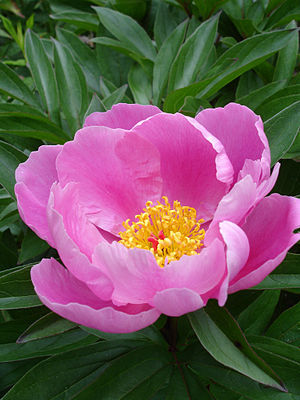
Pæon-familien
Silke-Pæon (Paeonia lactiflora) - vildform
Pæon-familien er en lille familie med kun én slægt, nemlig nedenstående. Arterne er udbredt på den nordlige halvkugle. Hele familien er kendetegnet ved, at de er stauder eller halvbuske. De har store, sammensatte blade og store blomster. Blomsterne har bægerblade, kronblade og talrige støvdragere. Frugterne er bælgagtige og frøene er bløde.